Thiago Braz

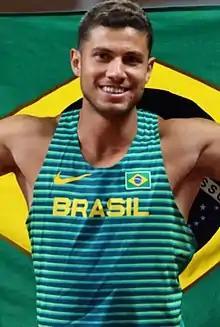
Braz at the 2020 Summer Olympics

Thiago Braz da Silva (born 16 December 1993) is a Brazilian athlete specializing in the pole vault who held the Olympic record of 6.03 metres. He won the gold medal at the 2016 Summer Olympics and the bronze medal at the 2020 Summer Olympics.